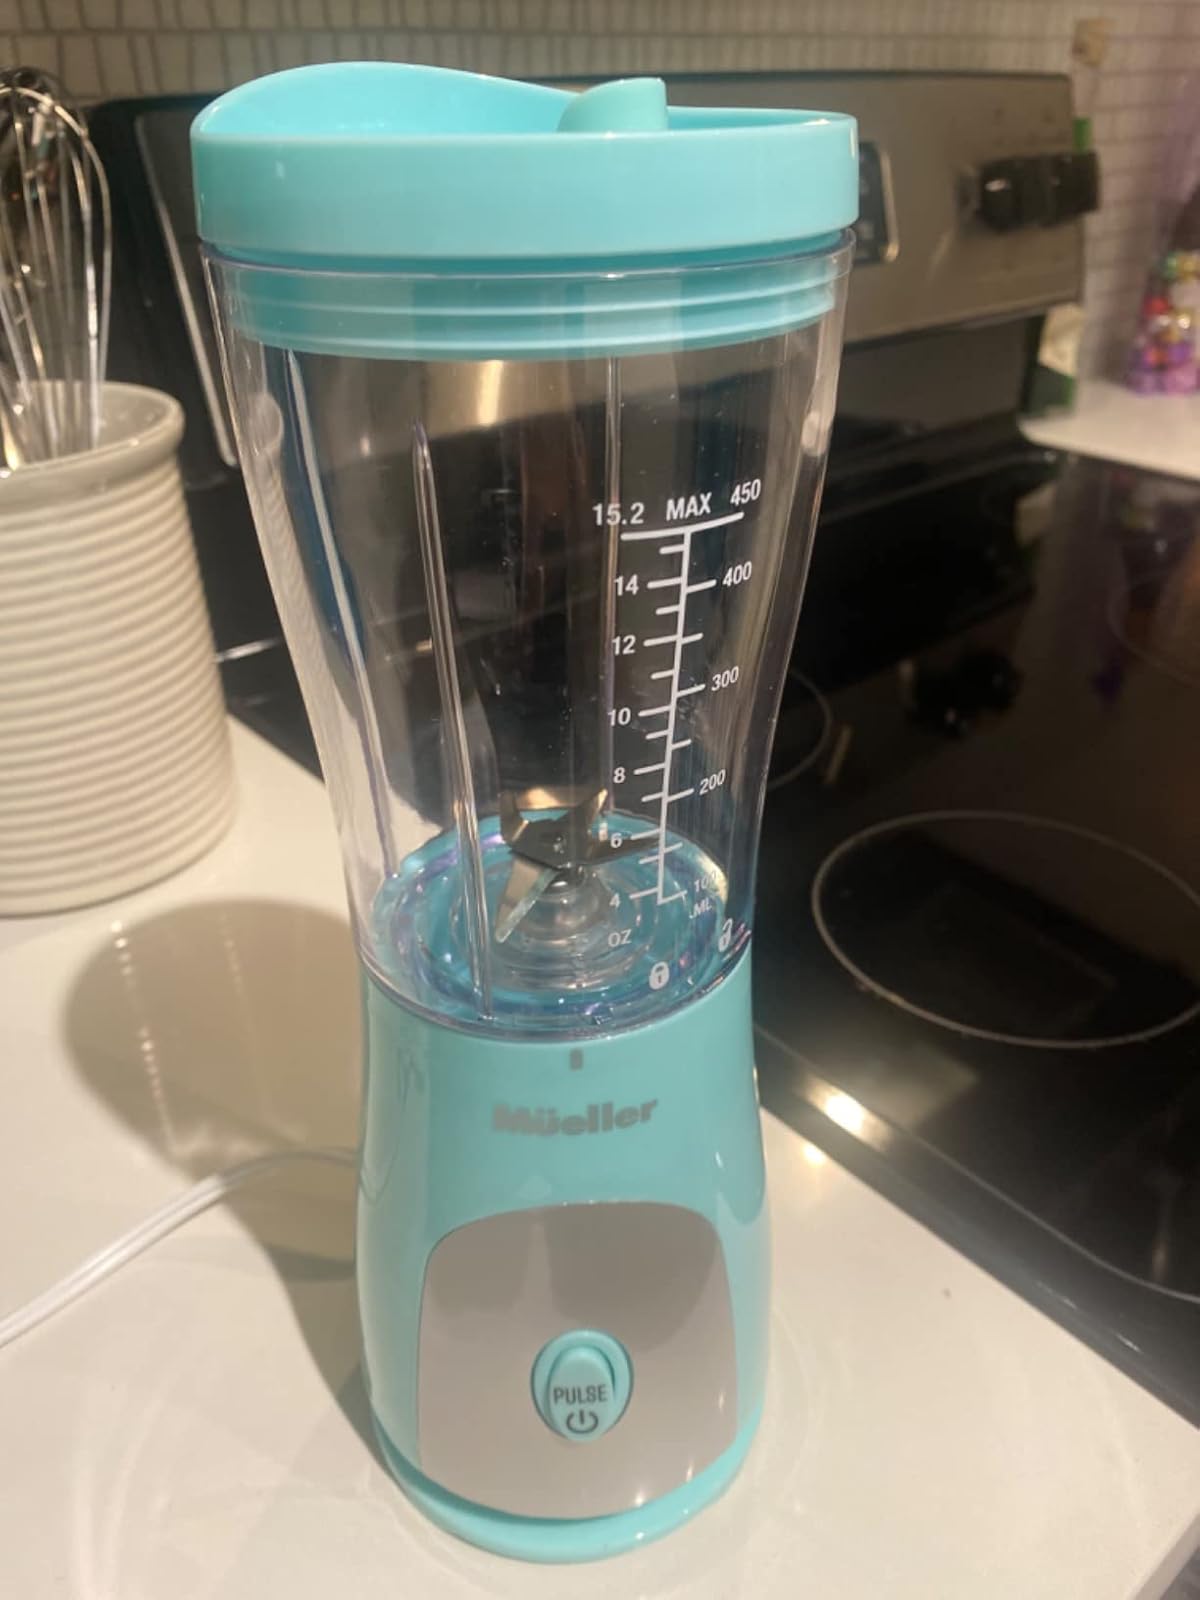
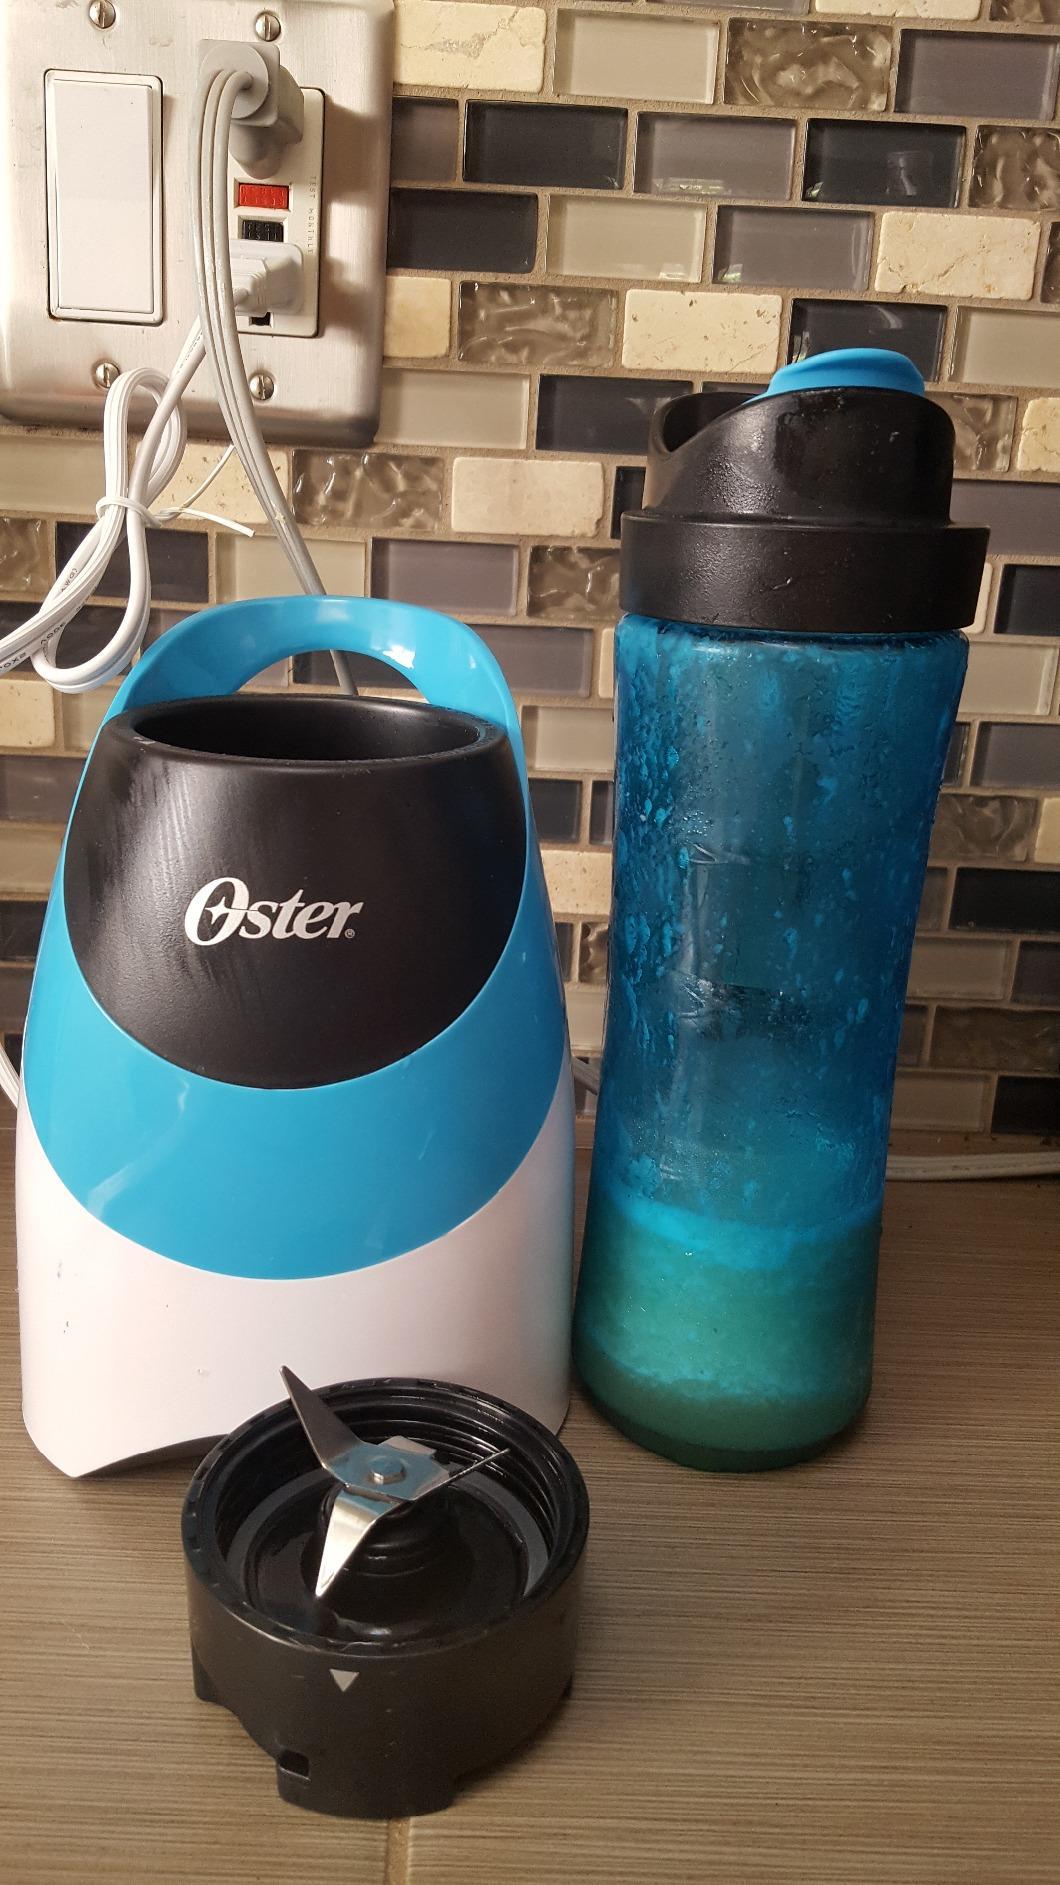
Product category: items_blender
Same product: no